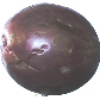
Label: Passion Fruit 1